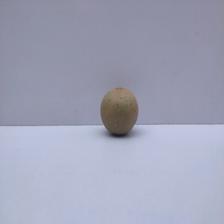
Size: Small